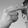
ASL letter: H